A. C. Freeman House

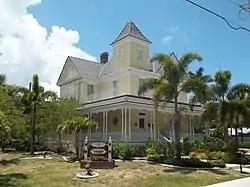

The A. C. Freeman House (also known as the Gilchrist House) is a historic house located at 311 West Retta Esplanade in Punta Gorda, Florida. It was added to the National Register of Historic Places in 1987.